The Simple Girl

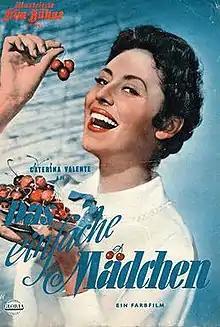

The Simple Girl is a 1957 West German musical comedy film directed by Werner Jacobs and produced by Artur Brauner. It starred Caterina Valente, Rudolf Prack and Ruth Stephan.